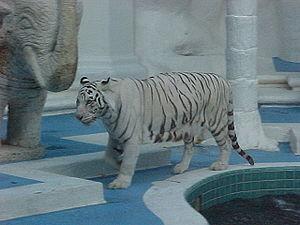
Le Tigre est une espèce de mammifère carnivore de la famille des félidés du genre Panthera. Aisément reconnaissable à sa fourrure rousse rayée de noir, il est le plus grand félin sauvage et l'un des plus grands carnivores terrestres. L'espèce est divisée en neuf sous-espèces présentant des différences mineures de taille ou de comportement. Superprédateur, il chasse principalement les cerfs et les sangliers, bien qu'il puisse s'attaquer à des proies de taille plus importante comme les buffles. Jusqu'au XIXᵉ siècle, le tigre était réputé mangeur d'hommes. La structure sociale des tigres en fait un animal solitaire ; le mâle possède un territoire qui englobe les domaines de plusieurs femelles et ne participe pas à l'éducation des petits.